Pieter de Zeelander

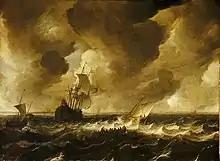
A flute and other vessels off the Dutch coast

Pieter de Zeelander (nickname Kaper) (c. 1620 in Haarlem – after 1650 in Rome) was a Dutch painter who specialized in seascapes.